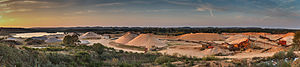
Naturresurse
Kongensbro grusgrav, hvorfra der er udvundet naturresourcen grus
Naturresurser eller naturressourcer er fysiske forekomster af materie og energi, der findes i naturen, eventuelt modificeret af menneskelig aktivitet. Planter, dyr og mineraler er typiske naturresurser. Også naturfænomener som solens bestråling og varme, vind, tidevand og hele økosystemer er eksempler på naturresurser.